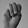
ASL letter: M